Impact Wrestling Sacrifice (2022)

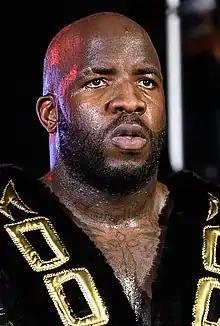
Moose entered Sacrifice as Impact World Champion.

At No Surrender, Moose retained the Impact World Championship against W. Morrissey. On the February 24 episode of "Impact!", Moose would take credit for Eddie Edwards' recent actions, citing how those he defeated and retained the title against (including Josh Alexander and Matt Cardona) had gone through downward spirals. Moose would then be interrupted by Heath, who was returning after the initial assault by Honor No More, and be challenged for the Impact World Championship at Sacrifice. Scott D'Amore, bewildered that Moose had no issue with Honor No More as long as they "stayed away" from his championship, officially booked a title match between Moose and Heath during a backstage segment.